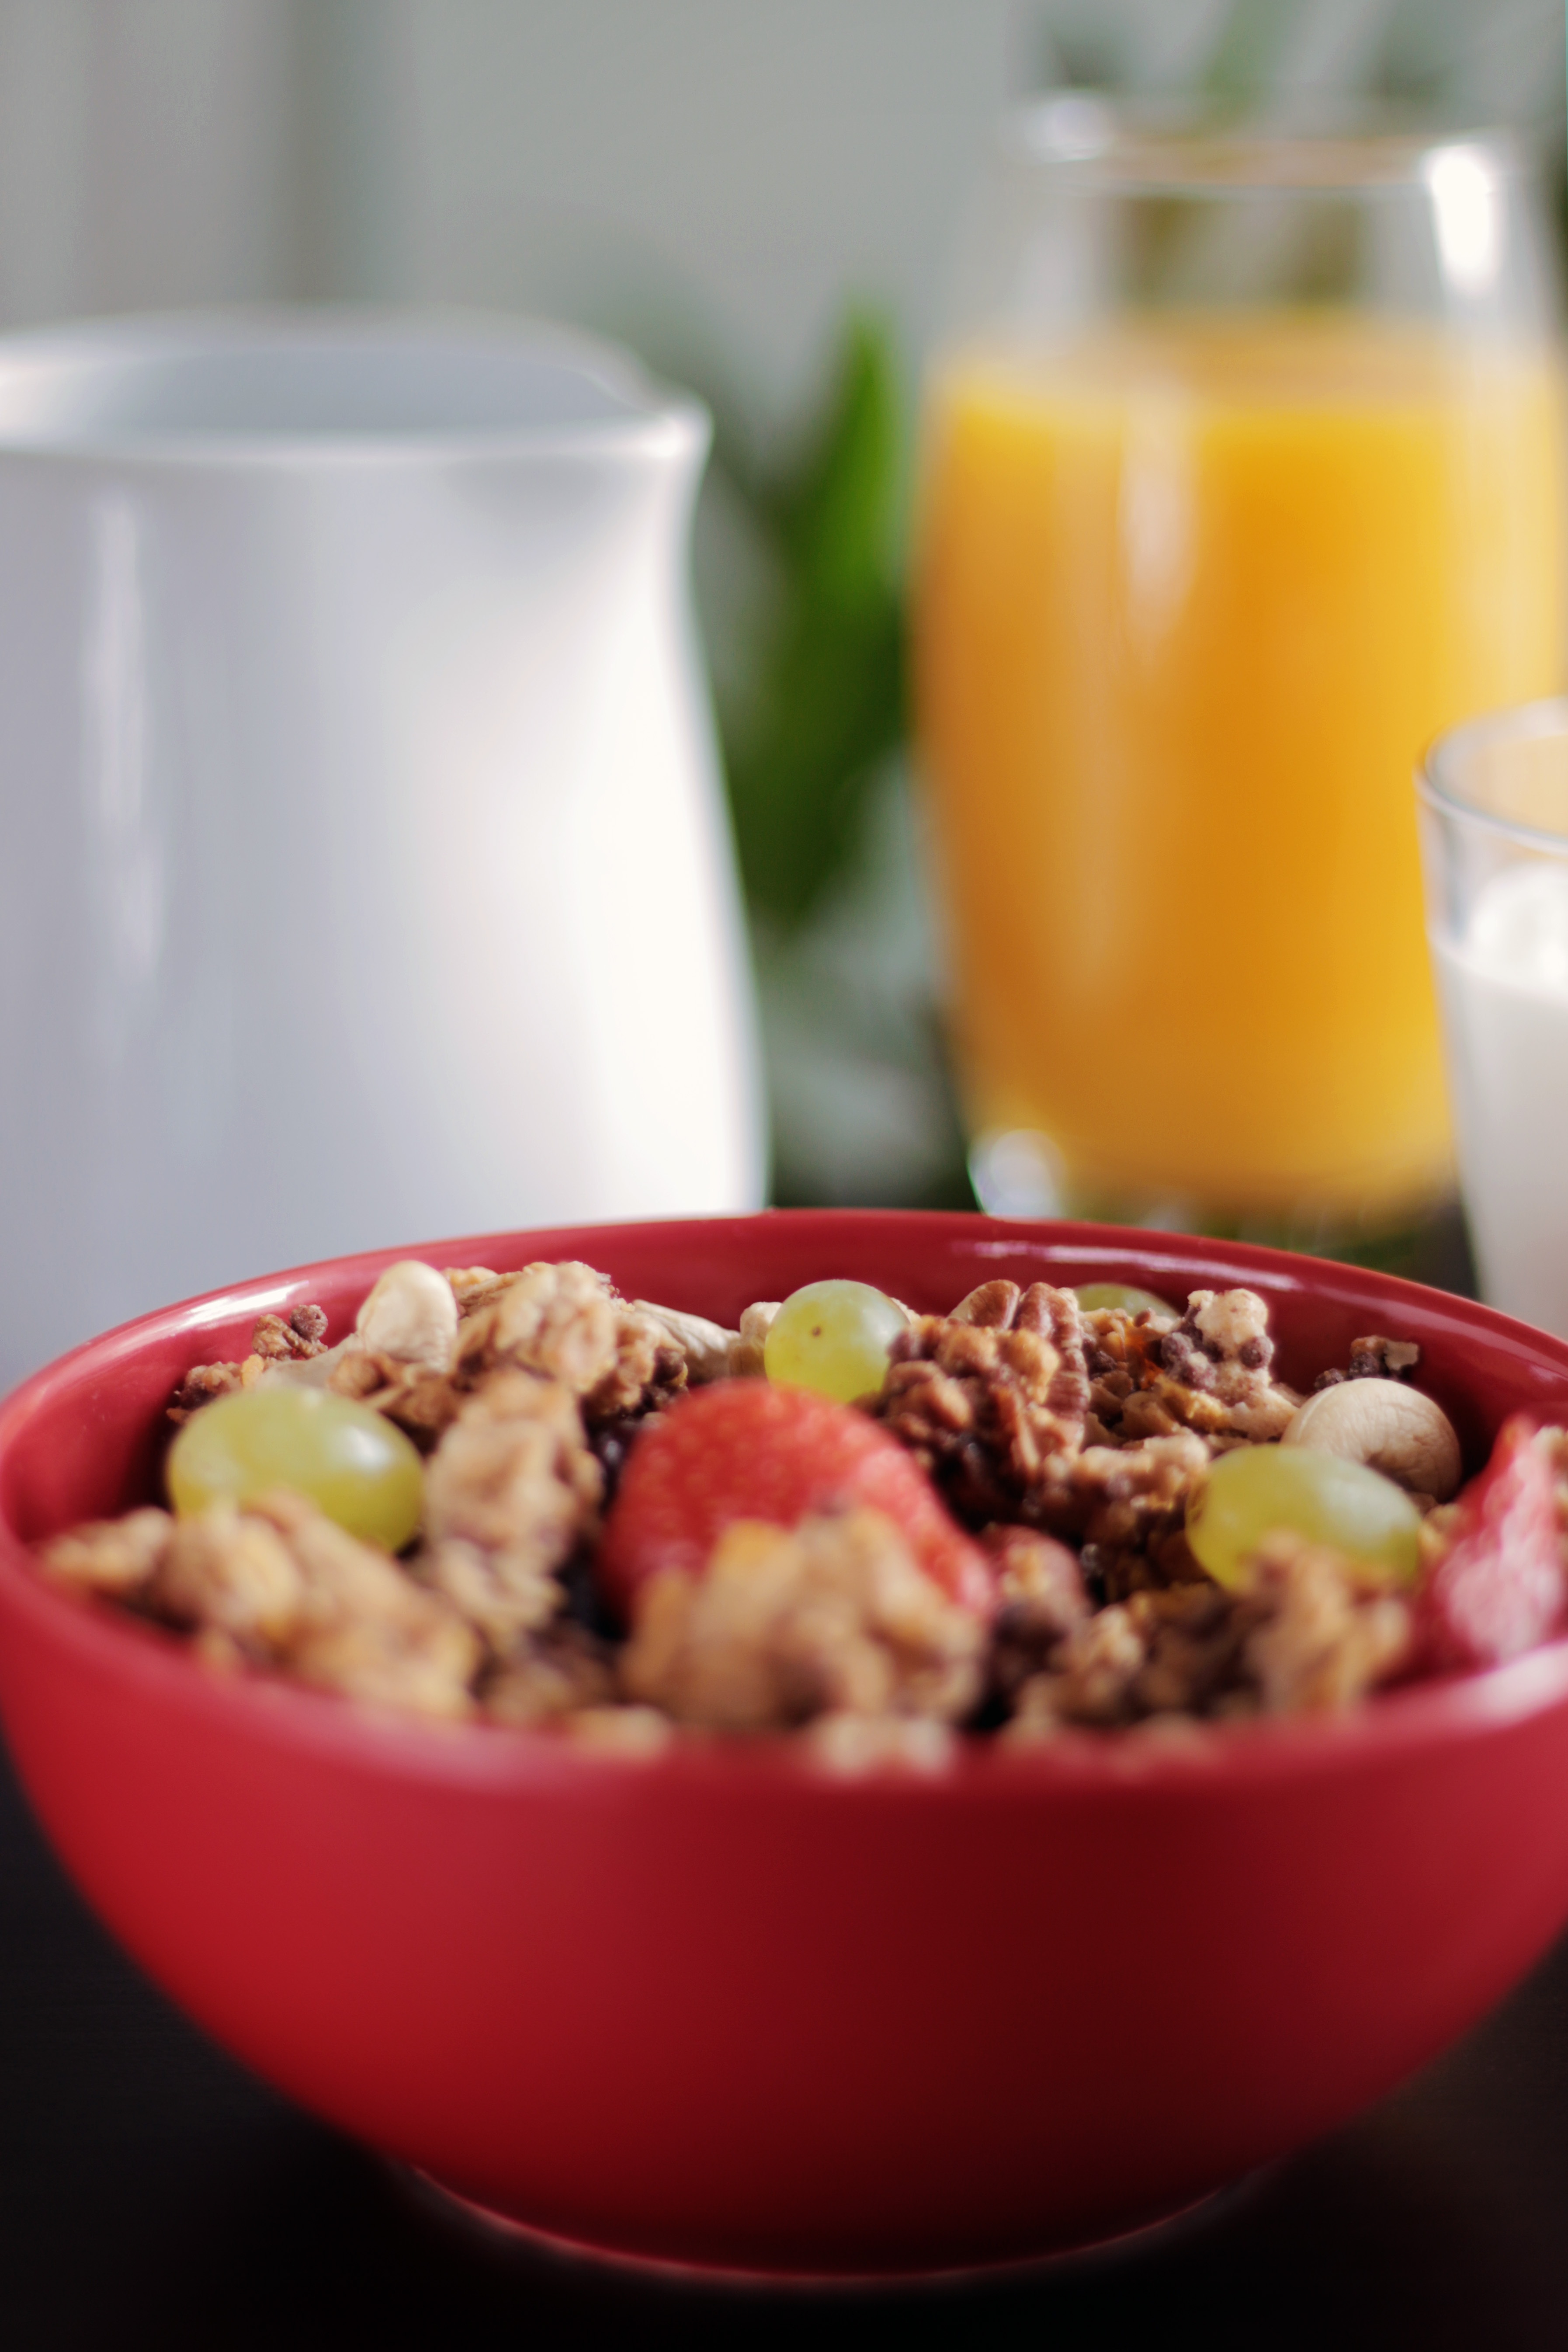
fruit, bowl, dish, meal, food, salad, produce, vegetable, breakfast, healthy, cuisine, cereal, granola, nuts, fruits, orange juice, vegetarian food, muesli, breakfast cereal, snack food